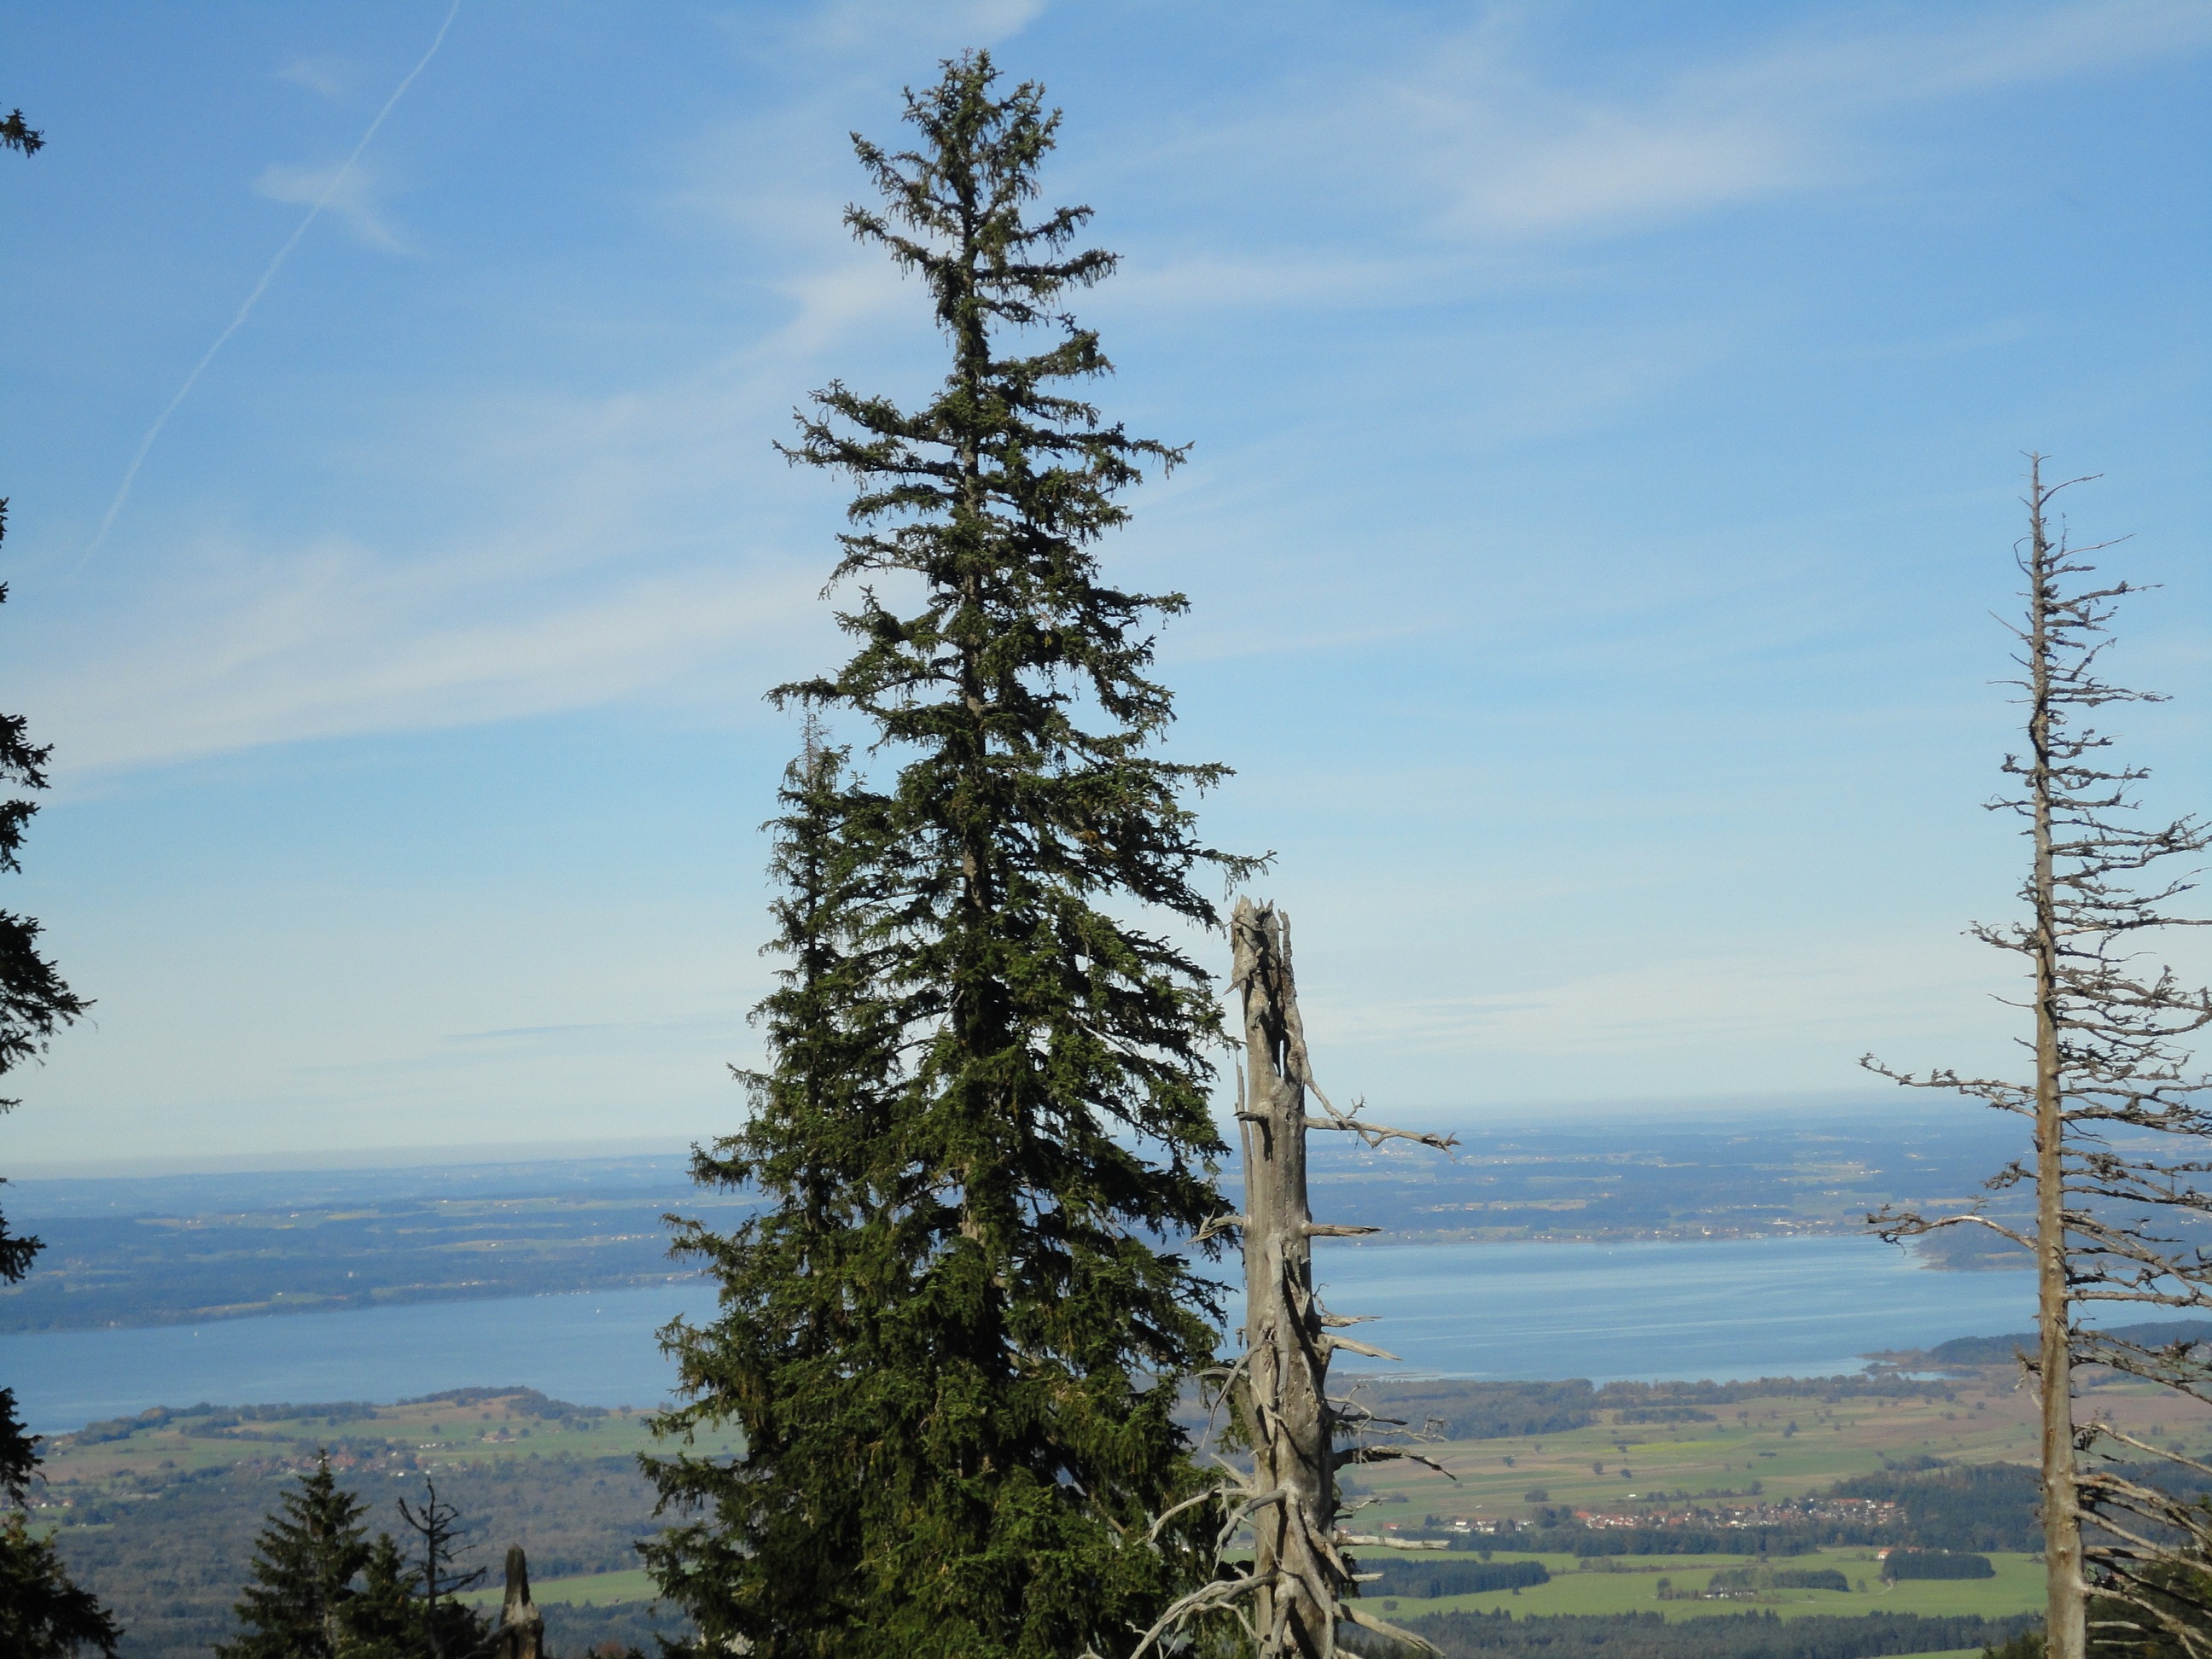
tree, wilderness, mountain, plant, lake, view, mountain range, romance, alpine, ridge, spruce, mountains, vision, larch, ecosystem, chiemsee, biome, woody plant, mountainous landforms, hochfelln